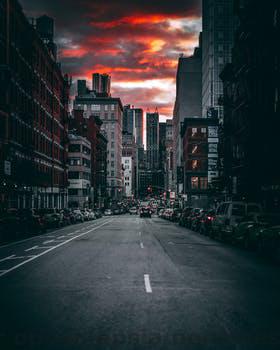
Label: Watermark